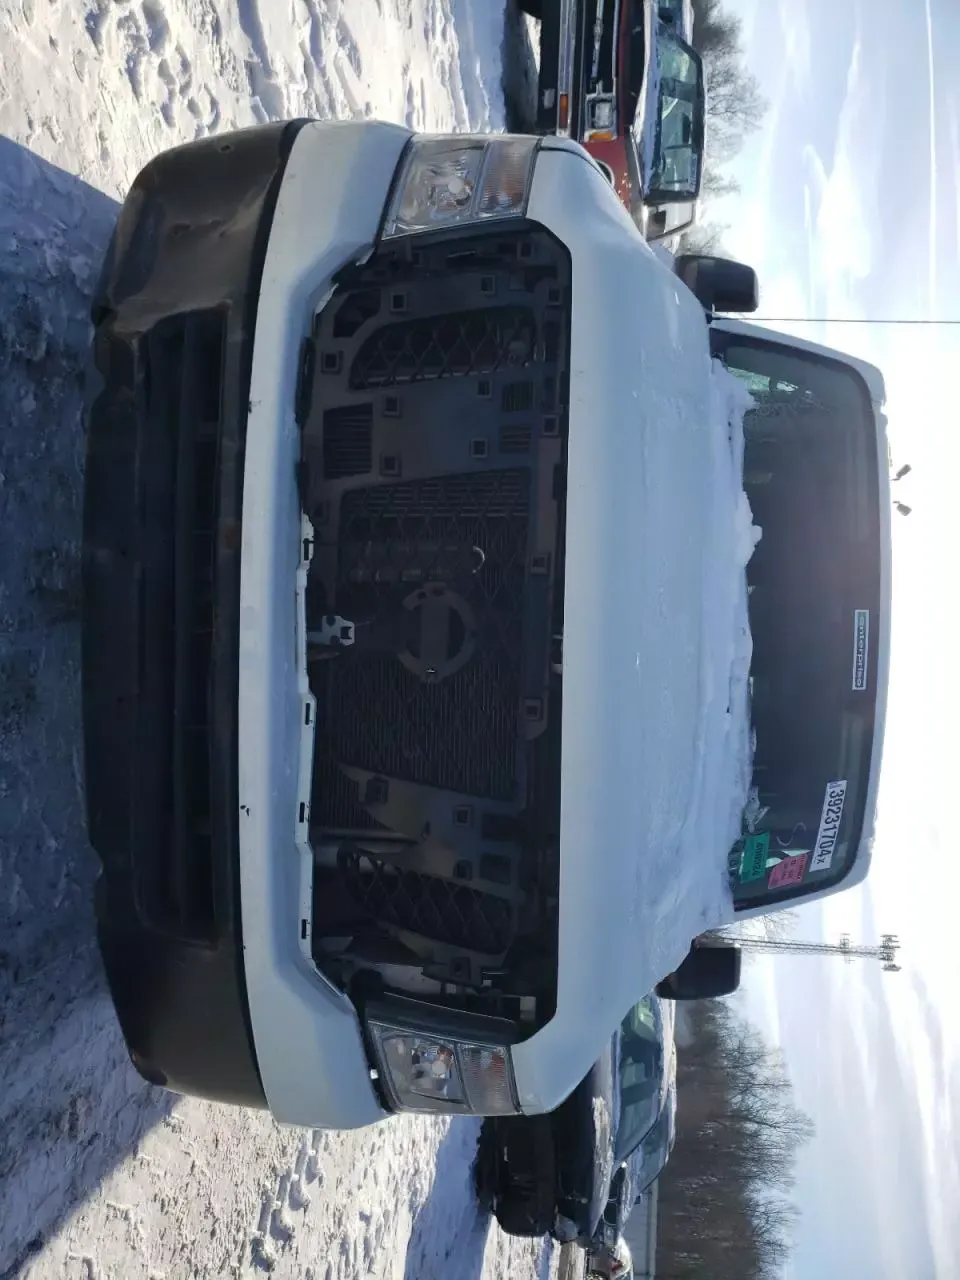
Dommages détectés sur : pare-choc avant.
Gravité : majeur